African Clean Energy

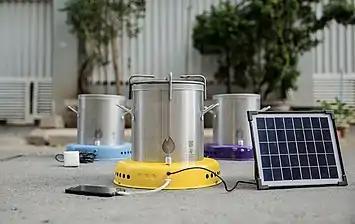
The ACE One Energy System

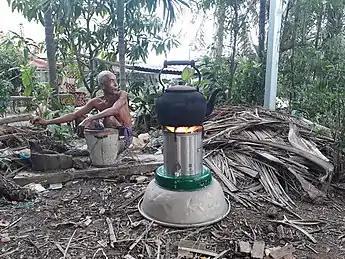
ACE Cambodia

It is currently active in Lesotho, Cambodia and Uganda, and its flagship factory is located in Lesotho.